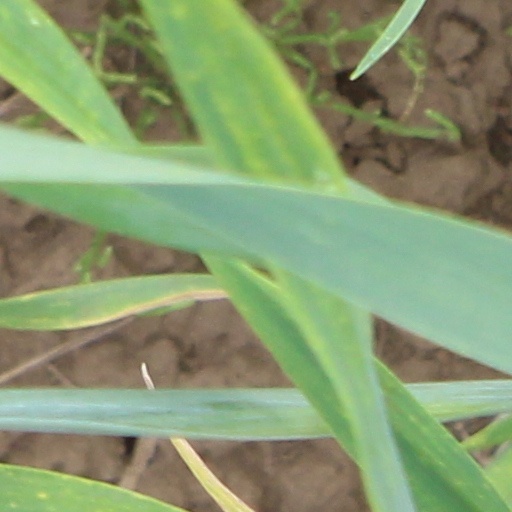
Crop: wheat